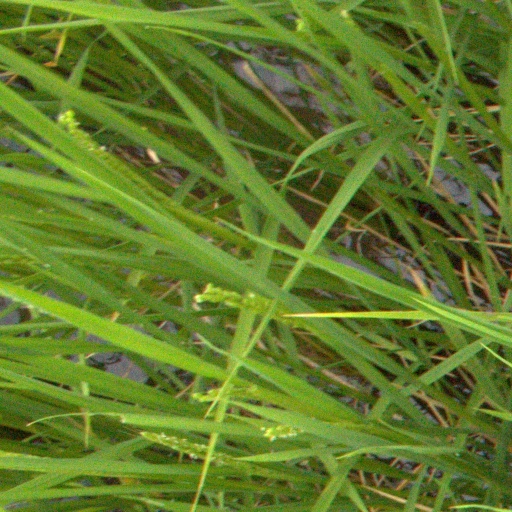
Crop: rice